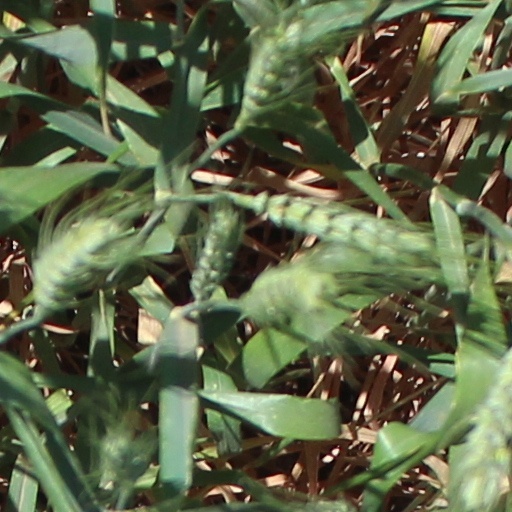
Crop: wheat